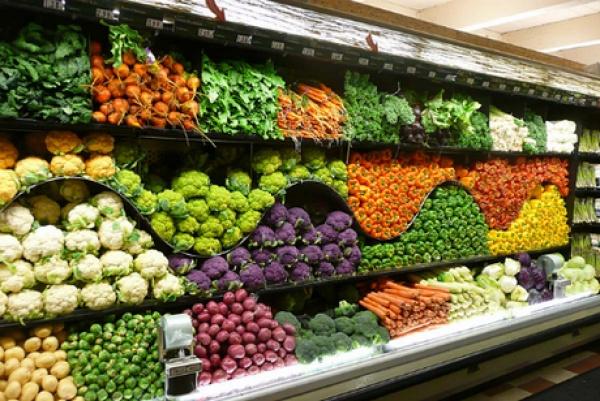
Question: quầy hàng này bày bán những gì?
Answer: bày bán các loại trái cây